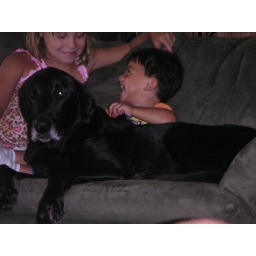
0217 Maria Fonner, Will Kline, and Peyote at the beach house in Outer Banks, Nags Head, NC 08-07-08